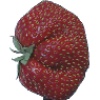
Label: strawberry_wedge